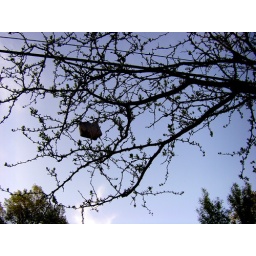
bag in a tree